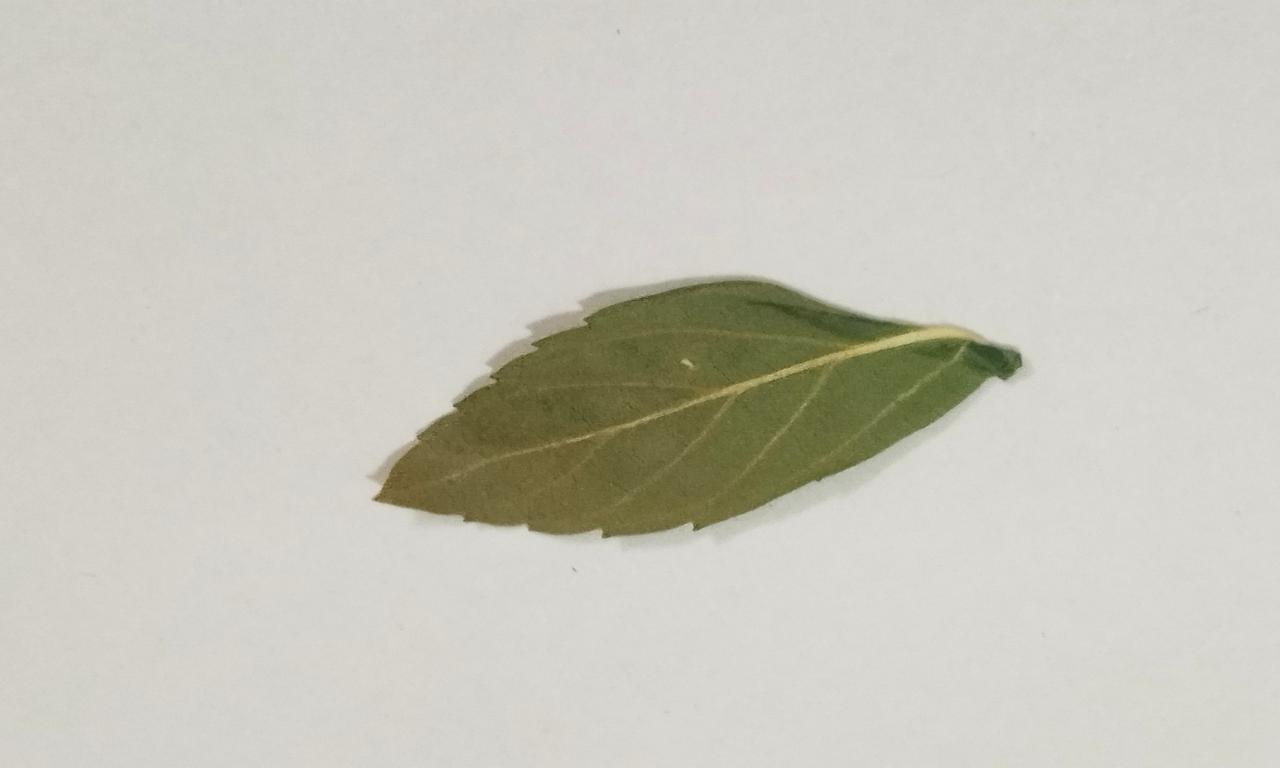
Label: Dried